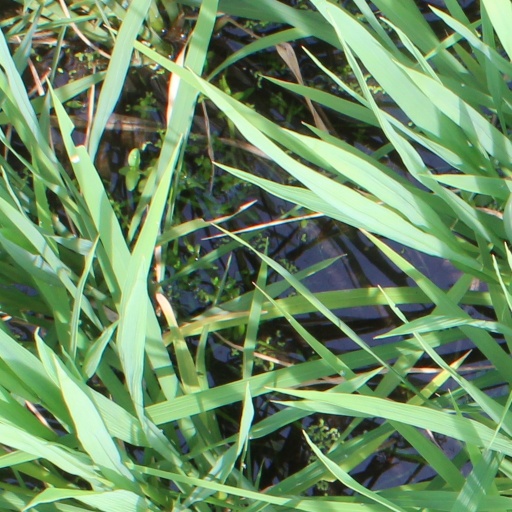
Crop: rice